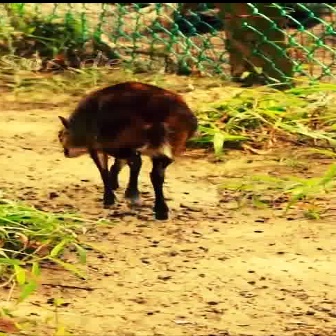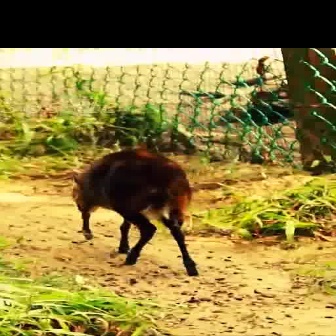
  Please identify the target specified by the bounding box [57,80,196,219] in the first image and locate it in the second image. Return the coordinates in [x_min,y_min,x_max,y_max] format.
Answer: [70,148,198,276]